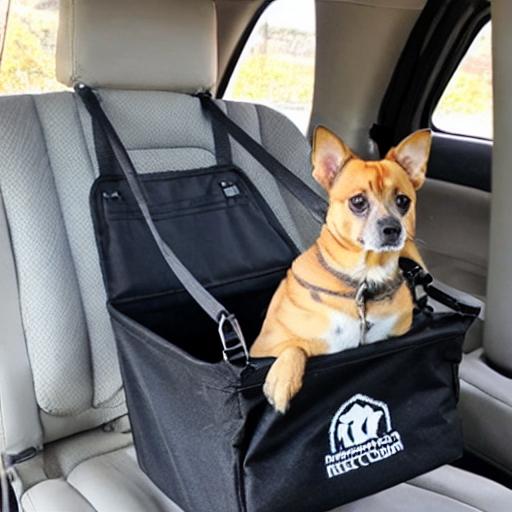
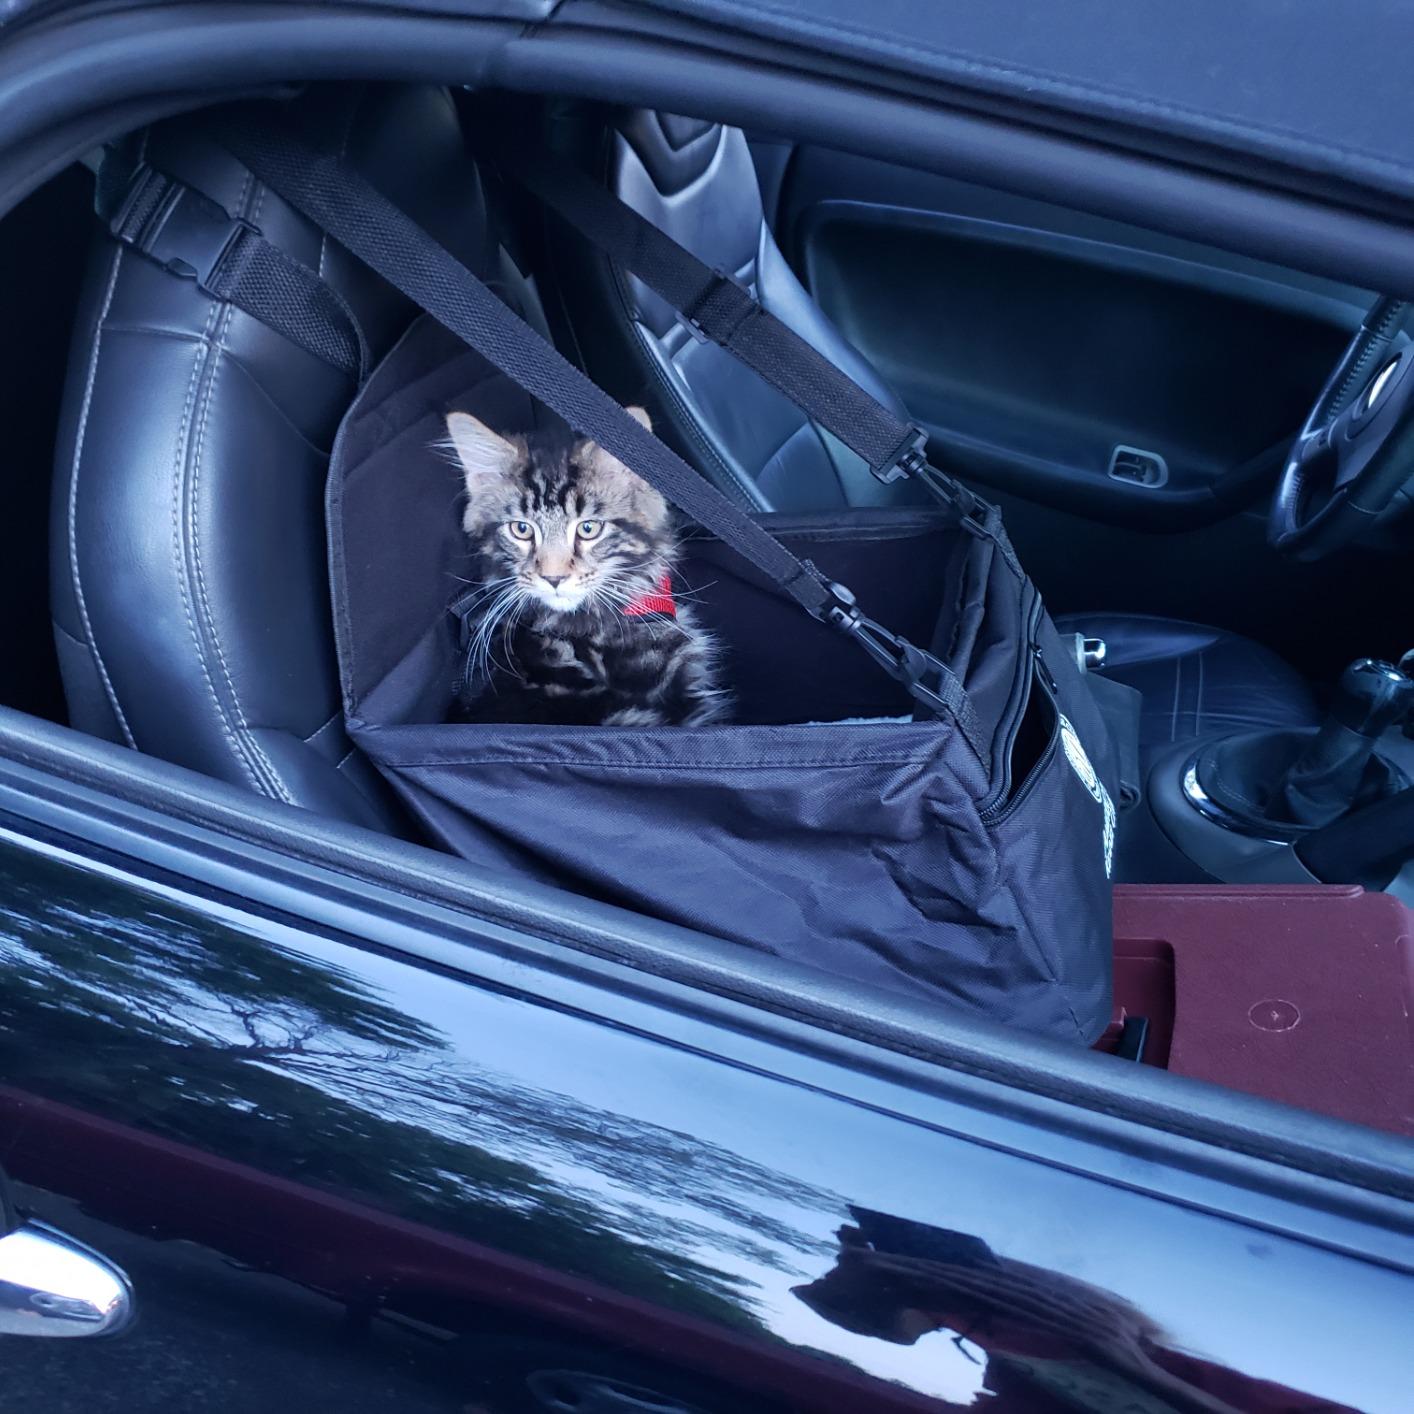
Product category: items_kennel
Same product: no